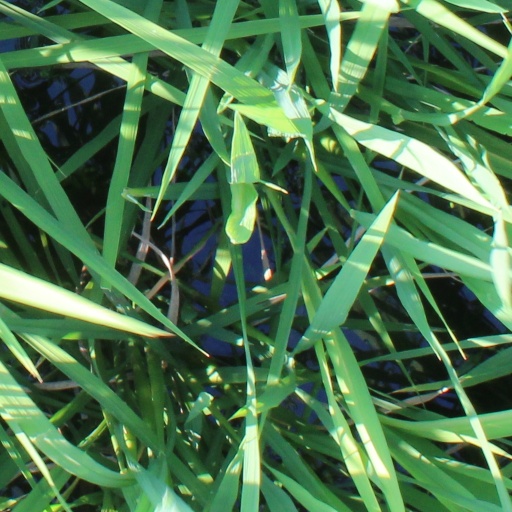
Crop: rice